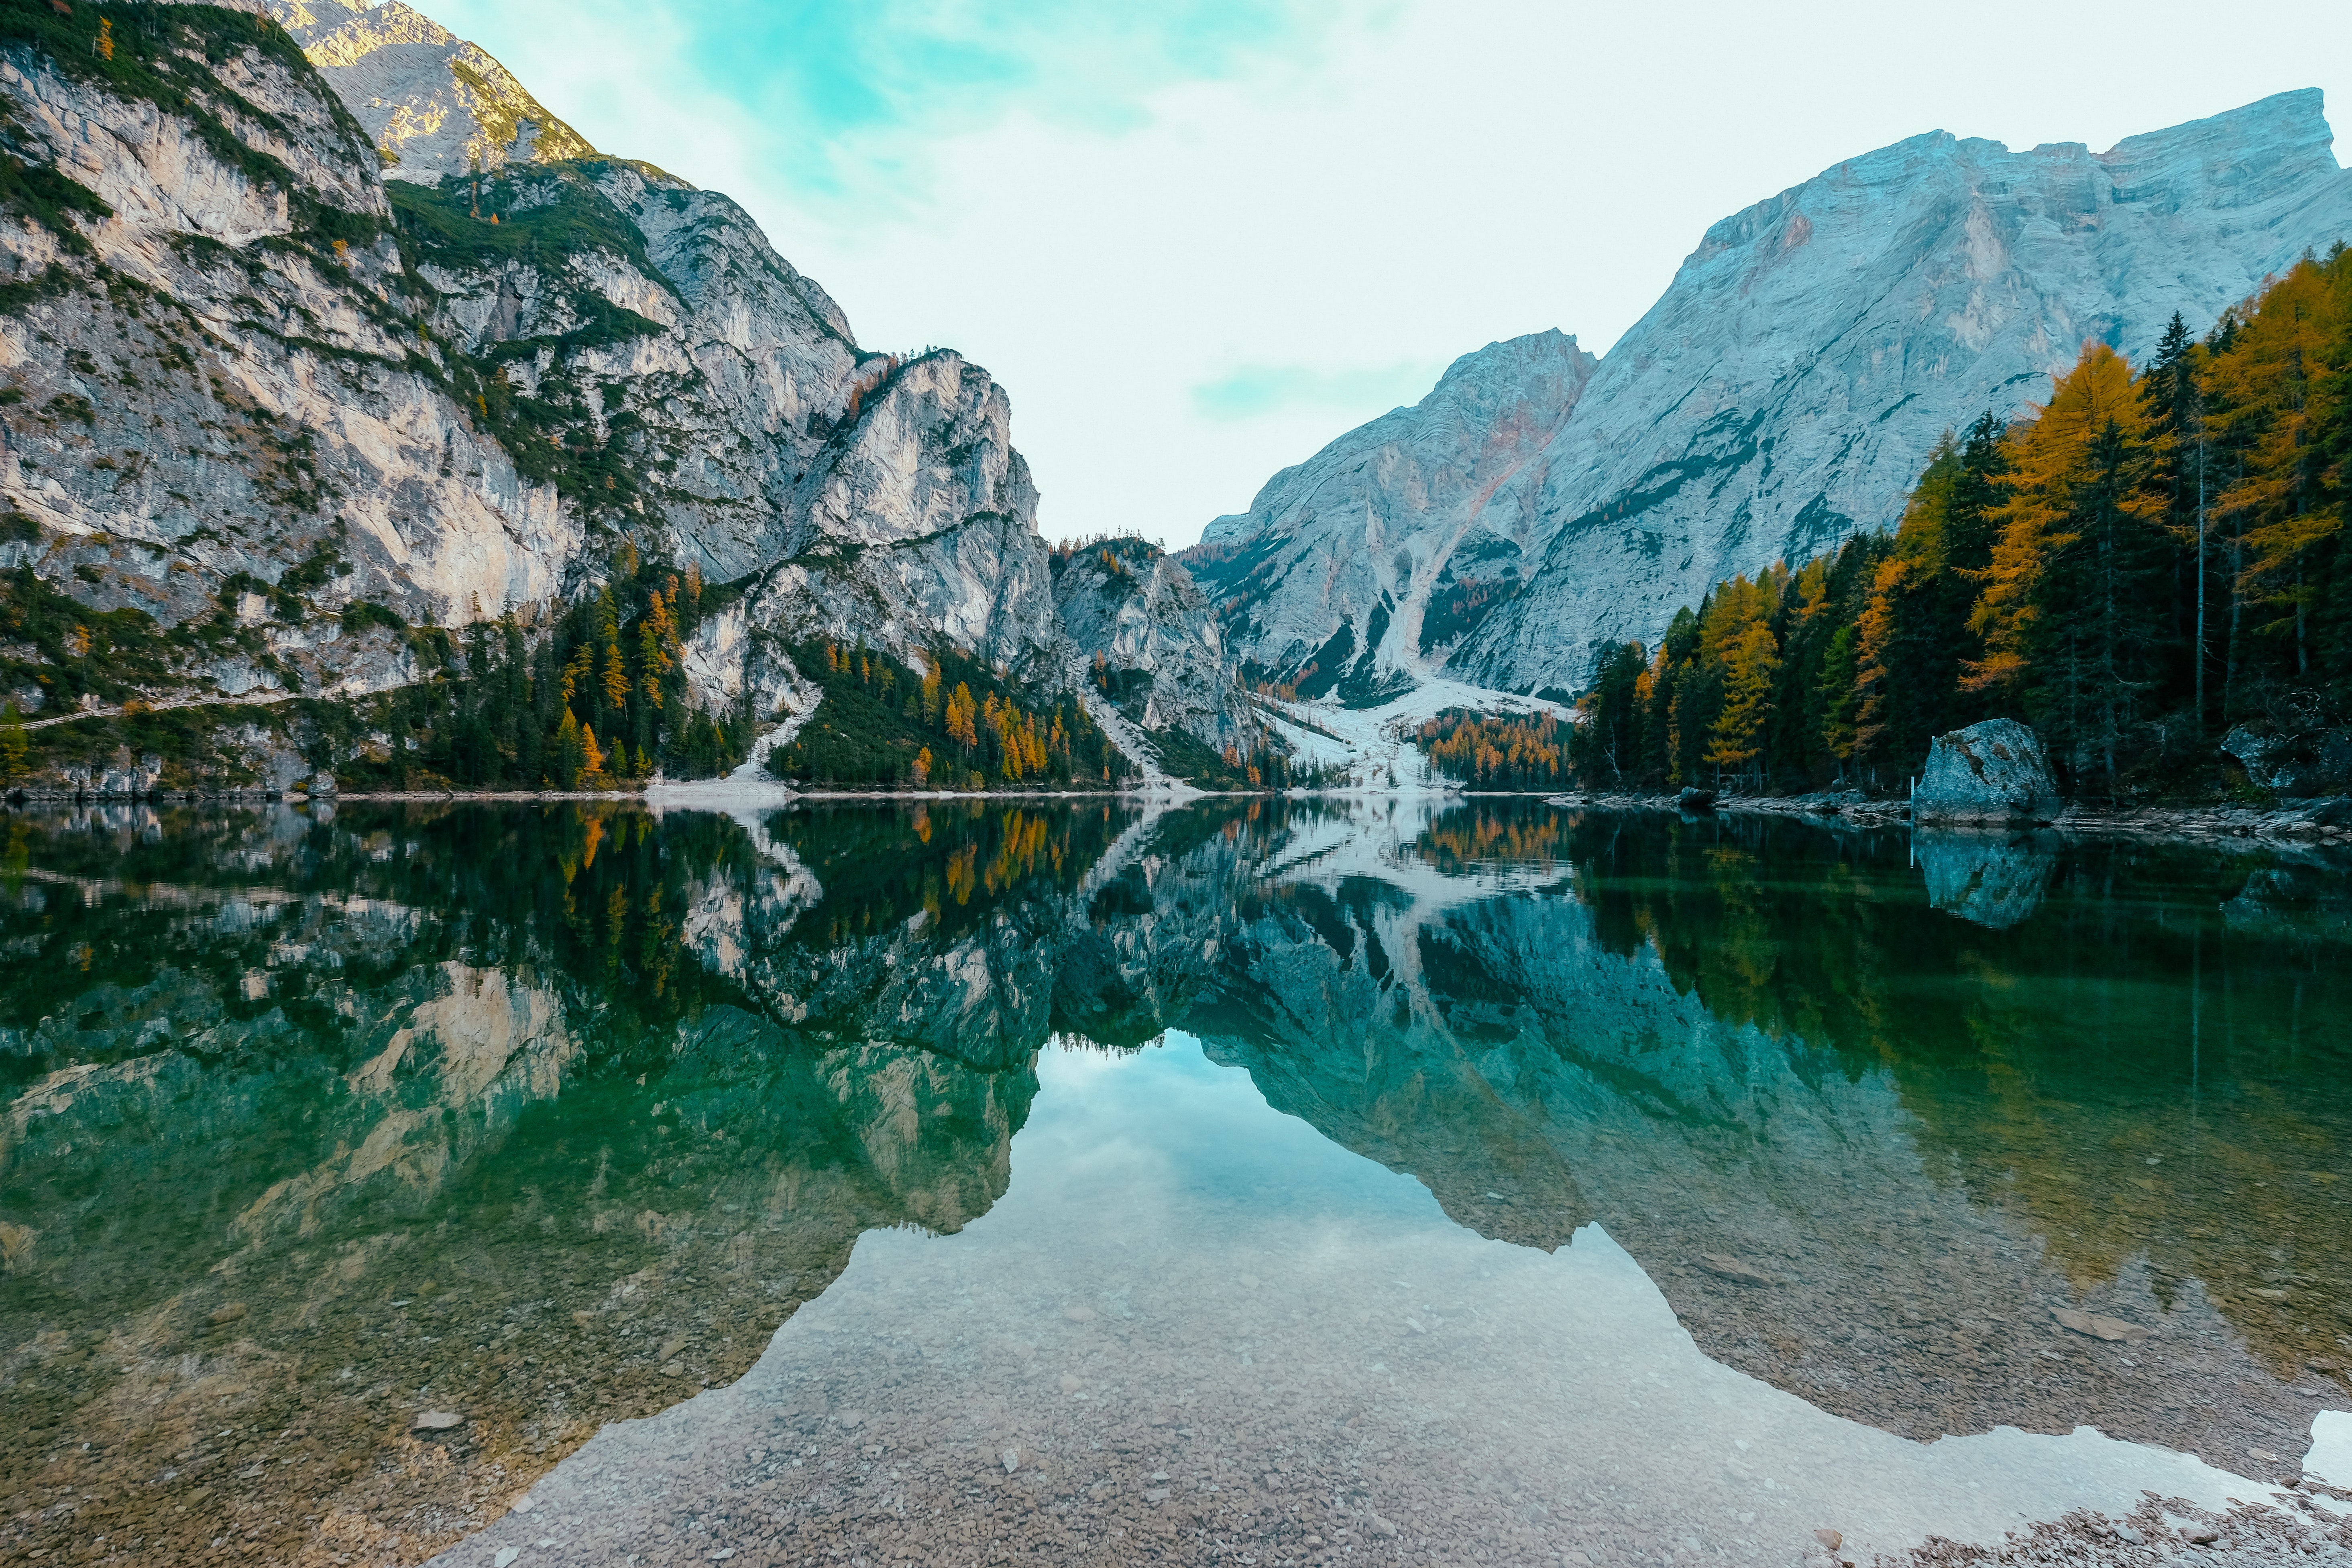
reflection, nature, water, mountainous landforms, mountain, wilderness, lake, leaf, mountain range, tree, mount scenery, tarn, bank, alps, sky, national park, landscape, winter, moraine, fjord, watercourse, river, glacial lake, rock